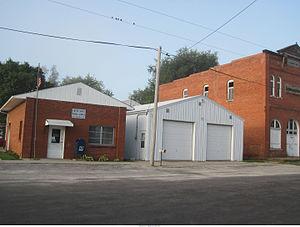
South English est une ville du comté de Keokuk, en Iowa, aux États-Unis. Elle est incorporée le 13 juillet 1892.